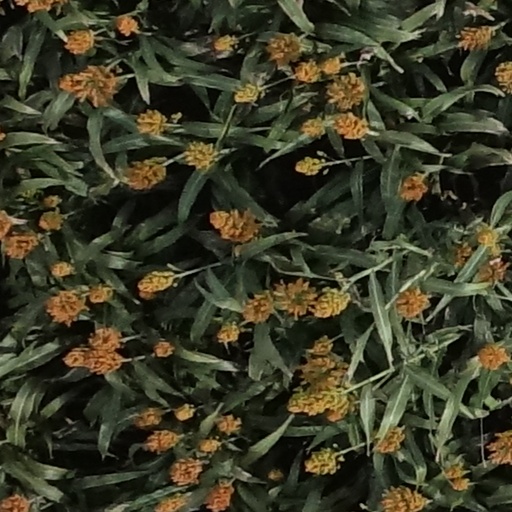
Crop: sorghum